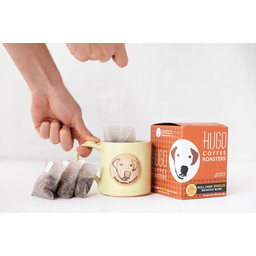
Label: trash